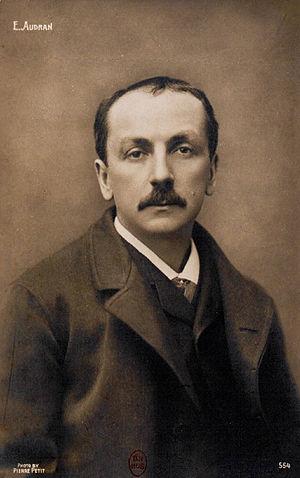
7 janvier : Stabat Mater de Gioachino Rossini exécuté à Paris, salle Ventadour.
Edmond Audran est un compositeur français né le 12 avril 1840 à Lyon et mort le 17 août 1901 au hameau de Thierceville, à Bazincourt.